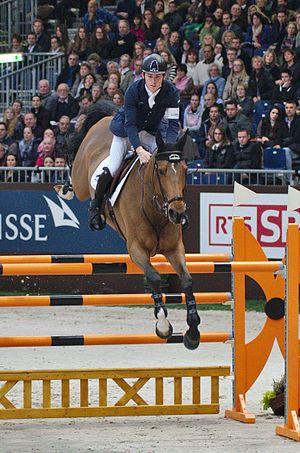
Hello Sanctos est un cheval hongre bai issu du stud-book sBs, concourant en saut d'obstacles. Ses débuts sont difficiles, ce poulain né en Belgique flamande n'étant pas détecté par son éleveur Willy Taets, ni par les cavaliers et investisseurs internationaux, jusqu'à être monté par Peter Wylde, qui le revend en Ukraine à l'âge de 8 ans. Il est remarqué par Lord Kirkham et Lord Harris, deux mécènes à la recherche d'une monture performante pour le cavalier écossais Scott Brash. Avec Brash, Hello Sanctos remporte une médaille d'or par équipes aux Jeux olympiques de Londres en 2012, deux fois le Global Champions Tour, et deux médailles aux championnats d'Europe de 2013. Il devient en 2014 et 2015 le meilleur cheval au monde dans sa discipline et le plus lucratif, restant le seul cheval au monde à avoir réussi le Grand Chelem de saut d'obstacles ces mêmes années. Blessé en fin de saison 2015, il ne retrouve plus son meilleur niveau. Il est officiellement mis à la retraite fin novembre 2019, à l'âge de 17 ans.